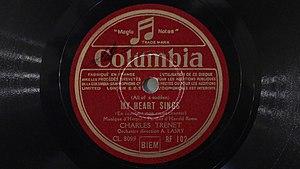
Charles Trenet. My heart sings (78 tours Columbia)
Cet article recense la discographie de Charles Trenet.